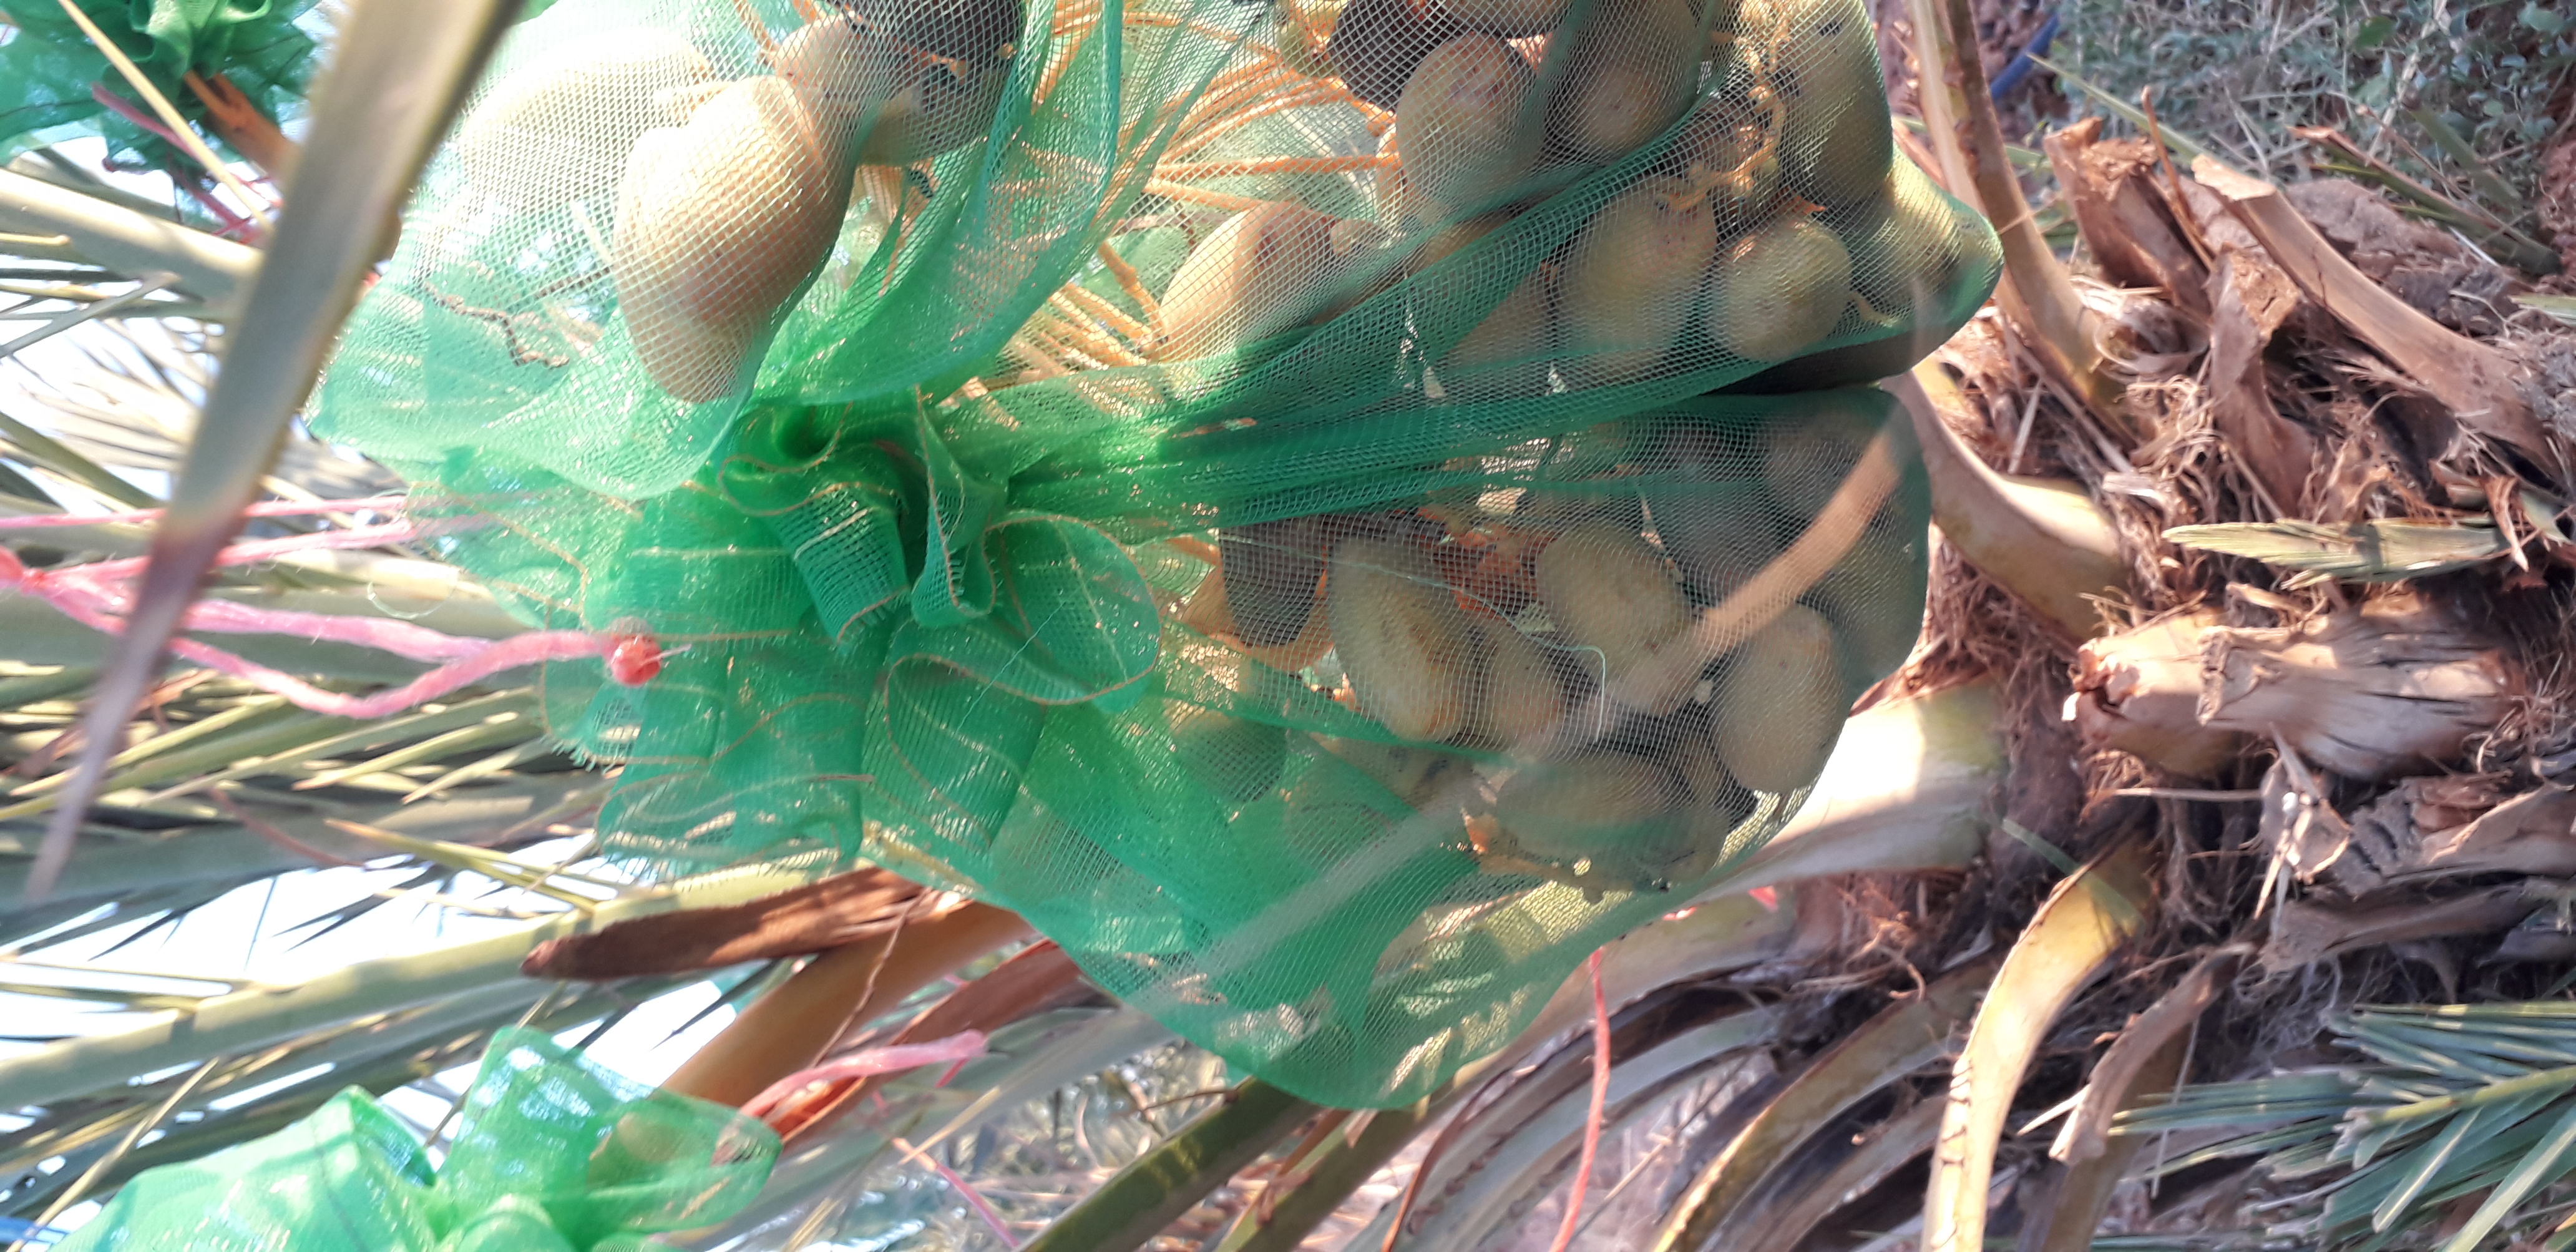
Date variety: Boumajhoul